AMC Gremlin

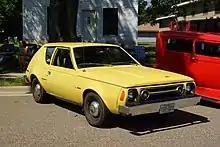
1976 AMC Gremlin

Changes were greater for 1976. Oval headlight bezels replaced the previous circular items. The grille shape became a stretched hexagon and included in its insert two opposing loops stacked atop each other and housing new rounded parking/turn signal lights. A new "Custom" trim line debuted, featuring a striped interior trim called "Potomac", as well as a spare tire cover and other minor details. The A models were given another new striping scheme: the hockey stick-style stripe of the previous year adding a secondary extension that ran from the door handle straight back. The X package was now available only on Custom models. Due to flagging sales, the V8 engine option (now downgraded to ) was cancelled at midyear, after only 826 installations. (A total of 40,994 Gremlins were equipped with the V8 engine from 1972 until 1976.) A 4-speed manual transmission was made available at midyear. Sales tapered slightly to 52,941 - a decline of 5.5%. The Overdrive option continued to be available until midyear when Laycock de Normanville entered receivership. American Motors attempted to purchase the British manufacturer but could not acquire the funding in time.